Camma Larsen-Ledet

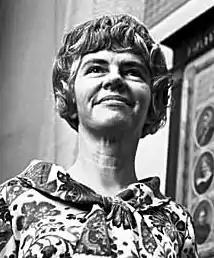
Camma Larsen-Ledet (1964)

Camma Sylvia Larsen-Ledet née Søgaard (22 October 1915, Esbjerg — 12 August 1991, Aabenraa) was a Danish politician who represented the Social Democratic Party. She was elected to the Folketing in 1964, becoming Minister for Family Affairs from 1966 to 1968. From 1970 to 1986, she was mayor of Aabenraa in the south of Jutland.